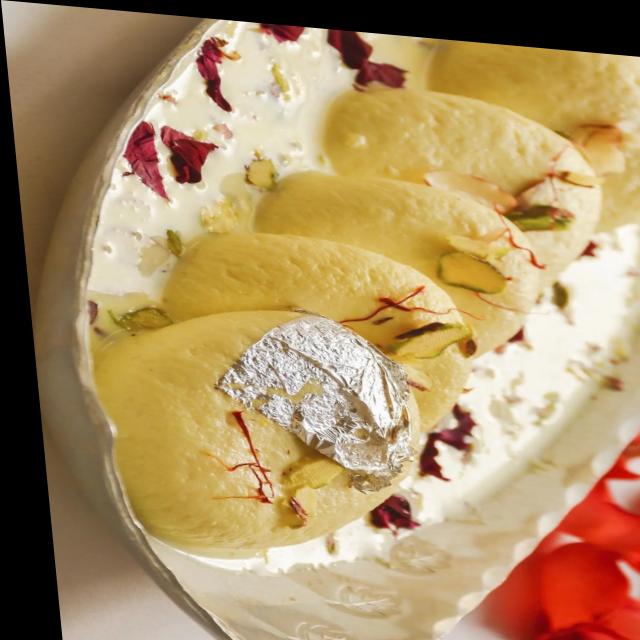
Dish: ras_malai